Hillsgrove Covered Bridge

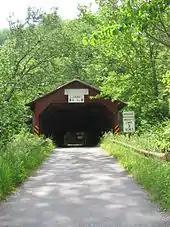
The east portal (seen in 2008) has signs for clearance and the historic limits on animals and fire on the bridge.

The following table is a comparison of published measurements of length, width and load recorded in different sources using different methods, as well as the name or names cited. The NBI measures bridge length between the "backwalls of abutments" or pavement grooves and the roadway width as "the most restrictive minimum distance between curbs or rails". The NRHP form was prepared by the Pennsylvania Historical and Museum Commission (PHMC), which surveyed county engineers, historical and covered bridge societies, and others for all the covered bridges in the commonwealth. The Evans visited every covered bridge in Pennsylvania in 2001 and measured each bridge's length (portal to portal) and width (at the portal) for their book. The data in Zacher's book was based on a 1991 survey of all covered bridges in Pennsylvania by the PHMC and the Pennsylvania Department of Transportation, aided by local government and private agencies. The article uses primarily the NBI and NRHP data, as they are national programs.